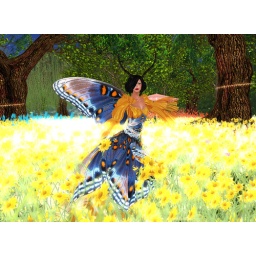
butterfly in flowers